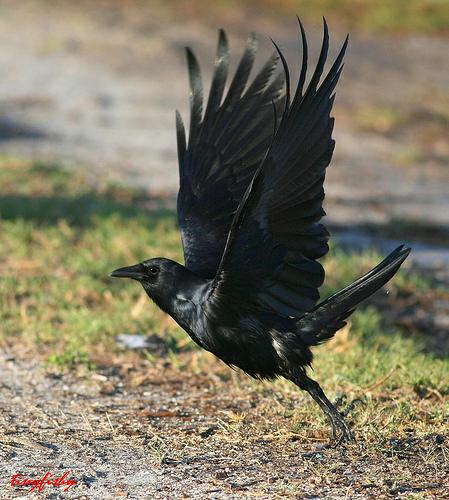
A photo of a fish crow